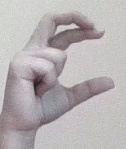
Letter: thal